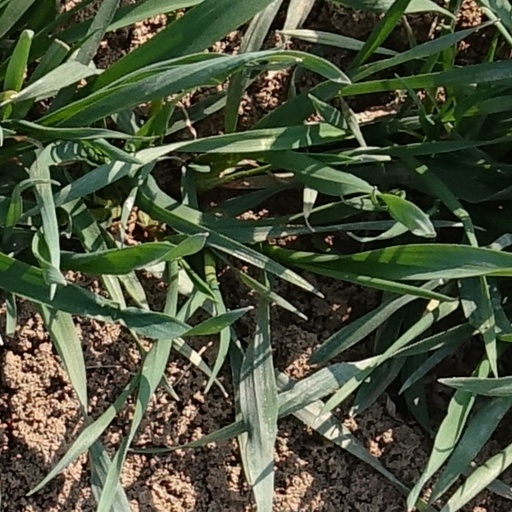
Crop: wheat